Judge Willis Russell House

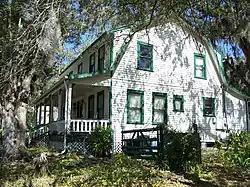

The Judge Willis Russell House (also known as the Verona House) is a U.S. historic building in Brooksville, Florida. It is located at 201 South Main Street. On January 27, 1999, it was added to the U.S. National Register of Historic Places.